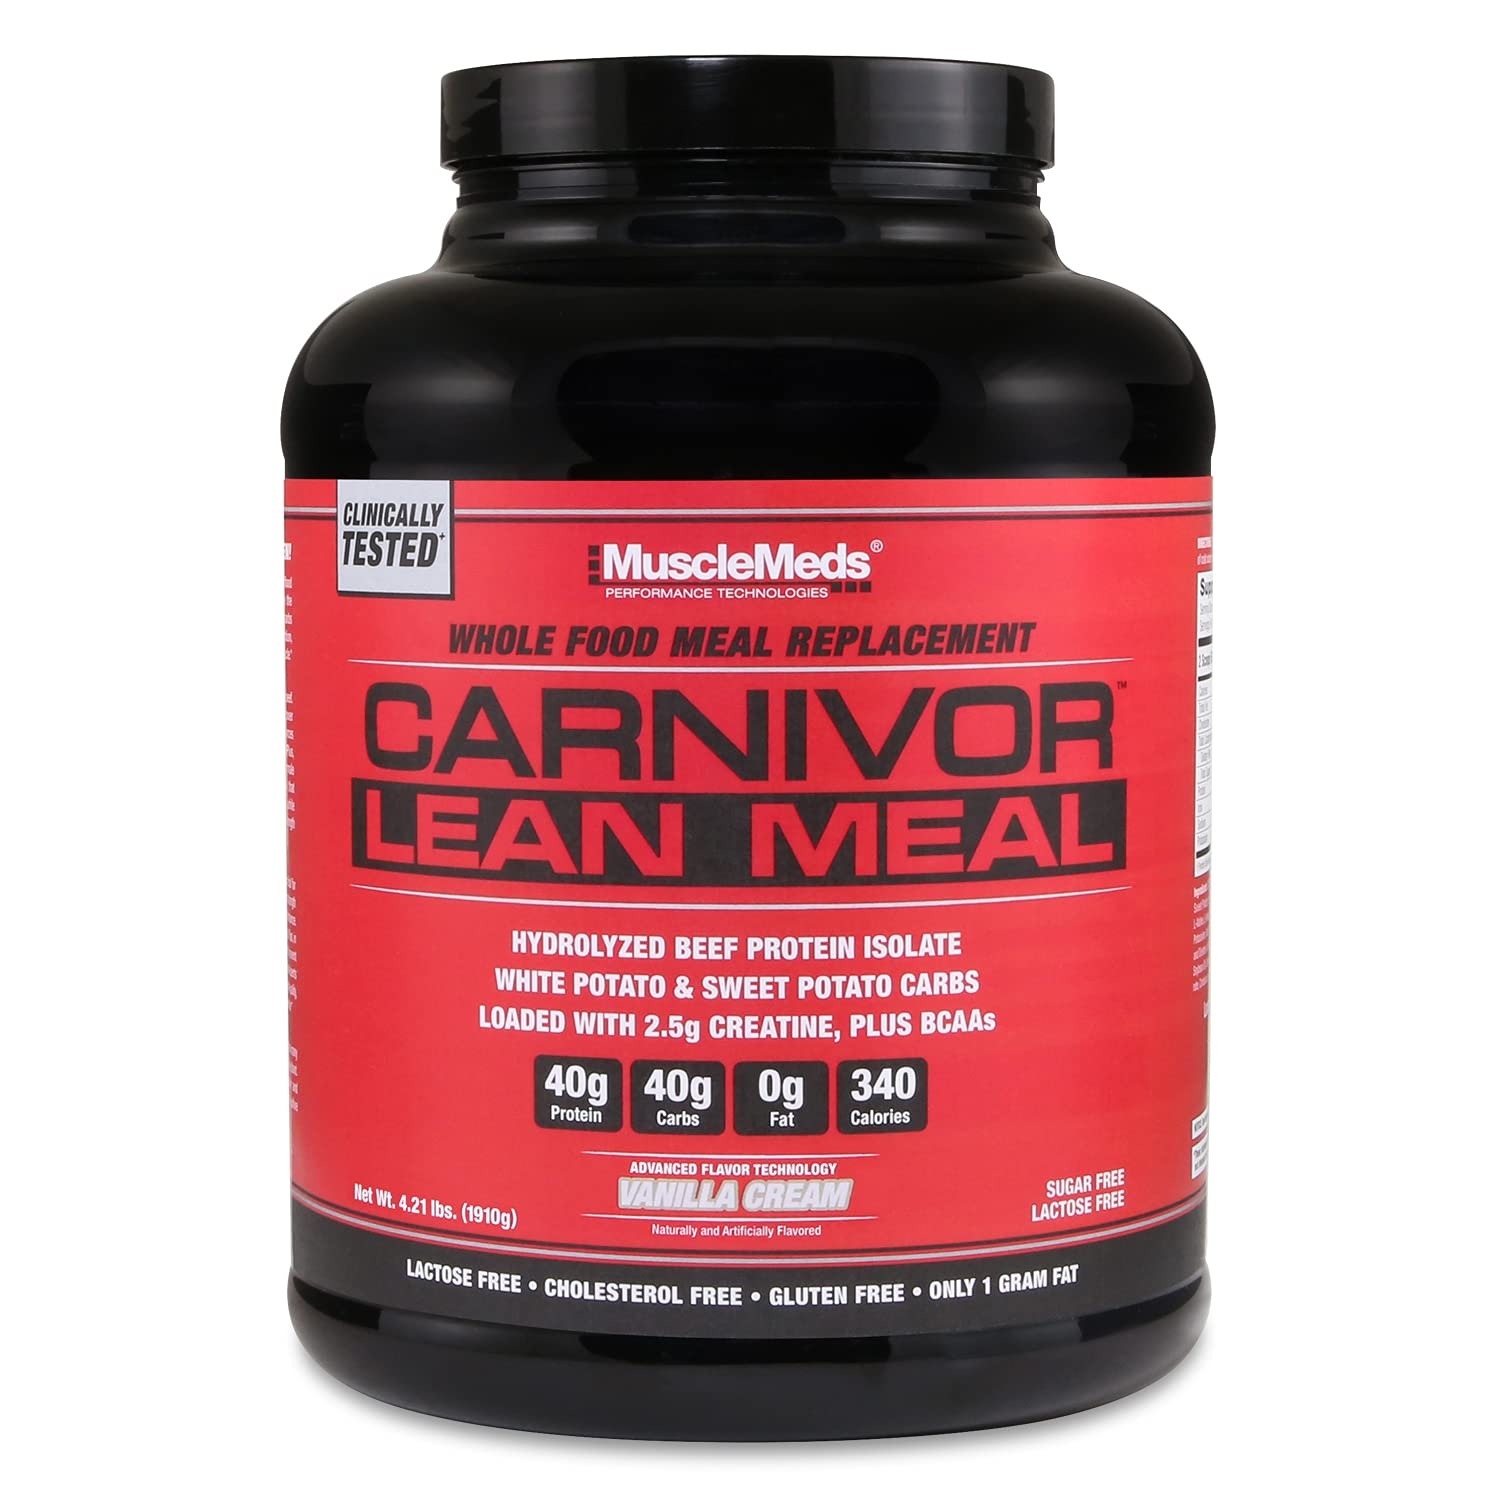
Item Name: MuscleMeds CARNIVOR LEAN MEAL whole food meal replacement shake, MRE, beef protein isolate, white potato, sweet potato, 40g protein, 40 g carbs, lactose free, sugar free, Vanilla Cream 20 servings
Bullet Point 1: Whole Food Meal Replacement
Bullet Point 2: 40g Protein From Beef Protein Isolate
Bullet Point 3: 40g Carbs From White Potato & Sweet Potato
Bullet Point 4: Loaded With BCAAs
Bullet Point 5: 340 Nutrient To Support Lean Muscle and Performance
Bullet Point 6: Zero Fat, Zero Sugar, Lactose & Cholesterol Free
Value: 67.36
Unit: Ounce

Price: 56.49